Islam Grčki

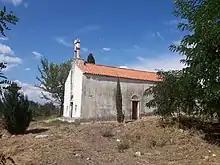
The Orthodox Church of St. George, Janković-church, built in 1675.

During World War II the village, a Serb enclave surrounded by Croatian villages, was a firm Chetnik militia stronghold. Some villagers also joined the Italian collaborationist Anti-Communist Volunteer Militia.